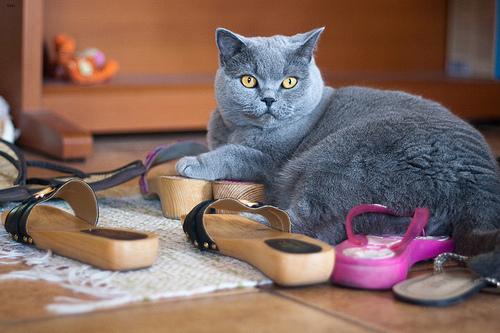
Breed: British Shorthair